Apterostigma electropilosum

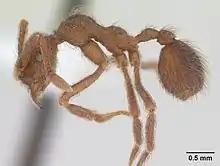
"Apterostigma pilosum" worker

The "Apterostigma electropilosum" specimen is well preserved with an estimated Weber's length of and a head length of . The overall coloration of the species is hard to determine due to a sporadic microscopic coating of fine bubbles, possibly of oil or other liquid from punctures in the integument after entombment by the resin. The body has a fine covering of simple upright setae which reach a total length of . The head capsule shows a clypeus which is smooth and shiny, a feature seen in the living "pilosum" group of "Apterostigma" species. The occiput, rear area of the head capsule, is elongated to a slight neck with a smooth integument surface. The antennae are composed of eleven segments, in which the tip segment is 2.5 times the length of the next segment. The eyes are rounded and bulbous in structure with a circumference of ten ommatidia. While the clypeus structure places "A. electropilosum" in the "pilosum" group, the combination of rounded frontal head capsule lobes, mandibles with eleven teeth, and the angle of clypeus border is not seen in any extant species.